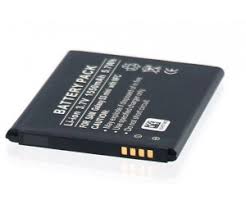
Waste category: battery